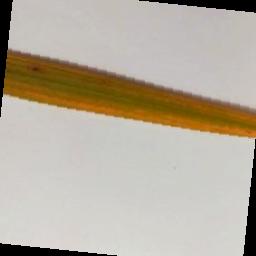
Label: Rice___Brown_Spot